Max Geldray

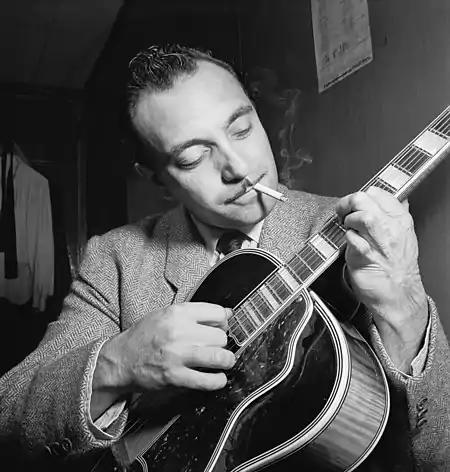
Django Reinhardt, friend and playing companion of Geldray

In February 1930, Geldray heard a mouth organ played on BBC Radio and mentioned the performance to a friend, Hans Mossel, owner of a music shop in Amsterdam; Mossel had ordered a chromatic harmonica the previous week and gave it to Geldray, who practised assiduously. By 1934, Geldray had made some appearances on Dutch radio and formed a band with eight others; an agent named Franklin billed the group as "Mac Geldray and his Mouth Accordion Band", changing the surname of the principal to the name he retained for the rest of his life. With his performances, Geldray became the first person to play the harmonica in the jazz style. A change in the format of the band to a quartet and the introduction of a new manager led to a six-week tour of English theatres in 1937, accompanying the comedian Tom Moss; the band changed its name to "The Hollander Boys". During the tour, Moss introduced Geldray to Jack Hylton, who invited him to play in his orchestra for the evening.